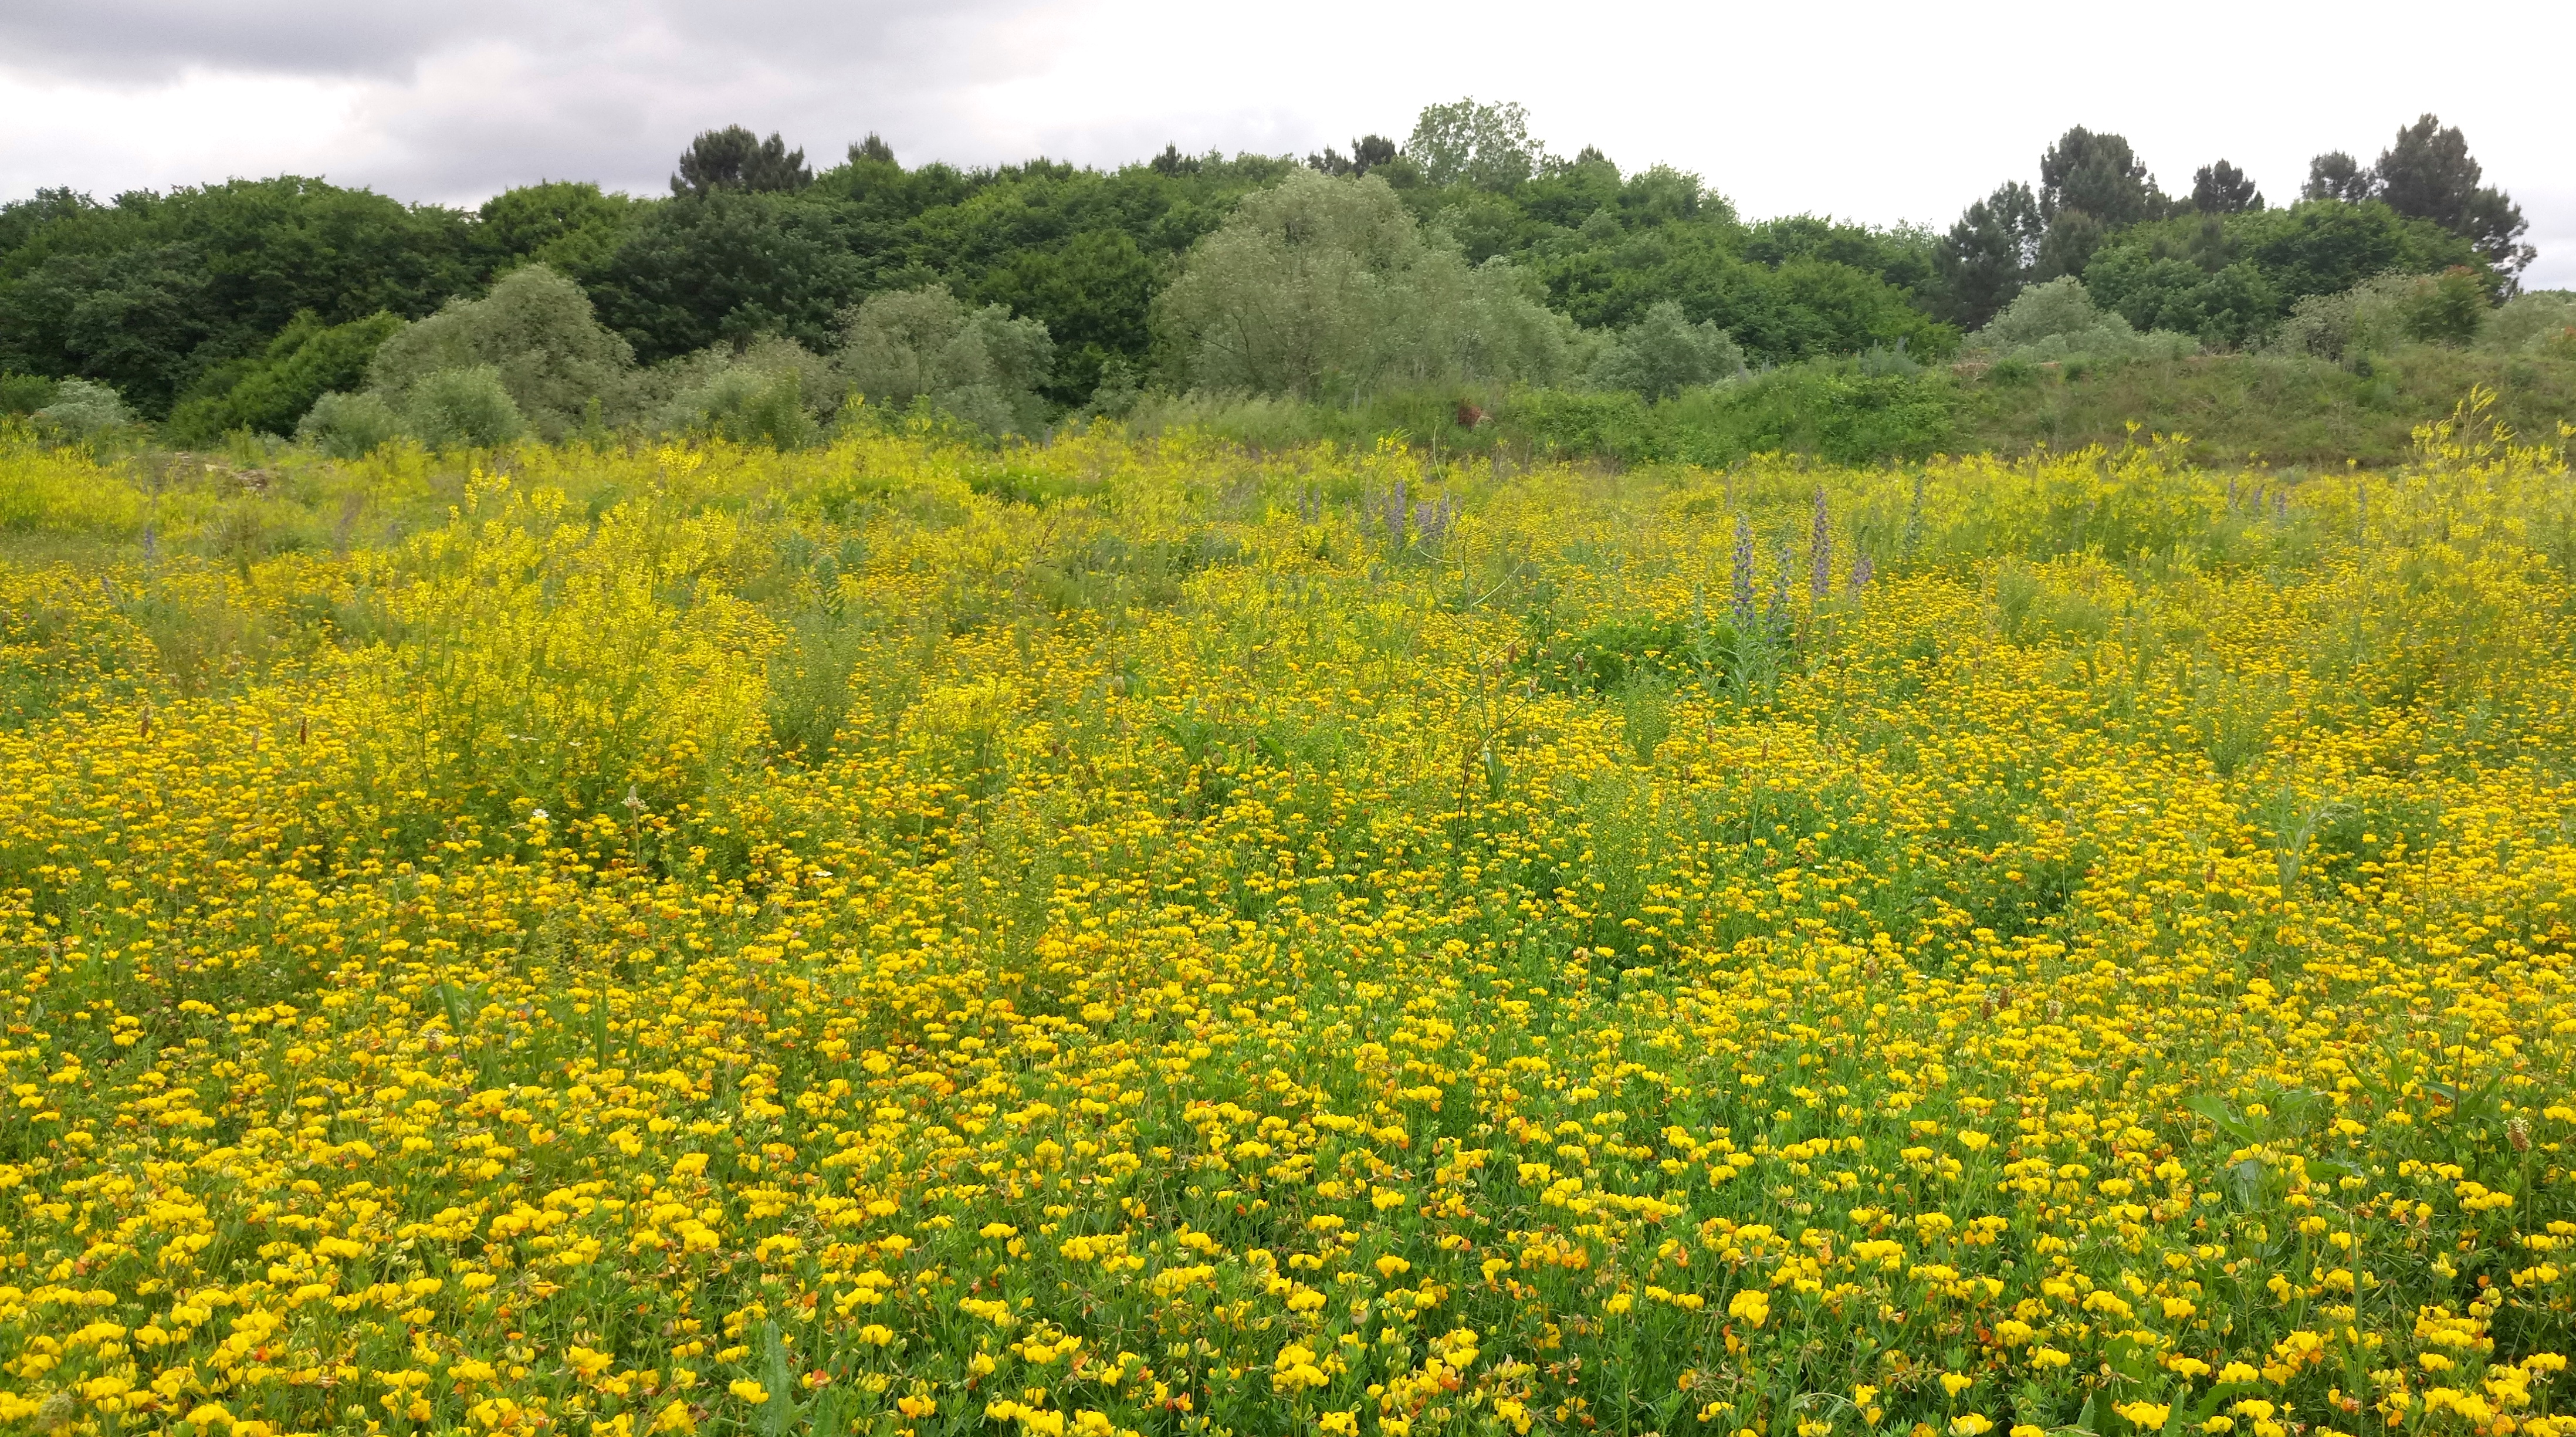
yellow flower, nature, flower field, plant, flower, vegetation, meadow, natural landscape, mustard, natural environment, flowering plant, prairie, yellow, field, grassland, subshrub, wildflower, plant community, shrubland, mustard plant, Forb, grass, rapeseed, goldenrod, mustard and cabbage family